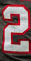
Number: 2